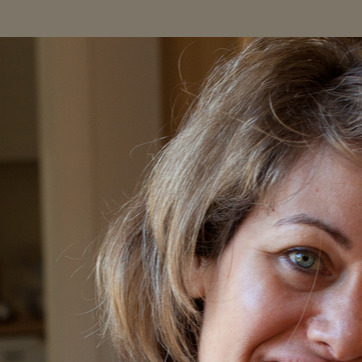
Material: hair